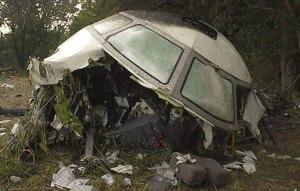
Le matin du 27 août 2006, le Bombardier Canadair Regional Jet 100ER effectuant le vol Comair 5191 pour le compte de Delta Connection, et reliant Lexington dans le Kentucky à Atlanta en Géorgie, s'écrase alors qu'il tente de décoller de l'aéroport de Blue Grass, dans le comté de Fayette dans le Kentucky.